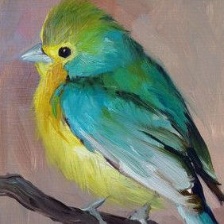
Species: ORANGE BRESTED BUNTING
Scientific name: PASSERINA LECLANCHERII
ImageNet parent category: indigo_bunting